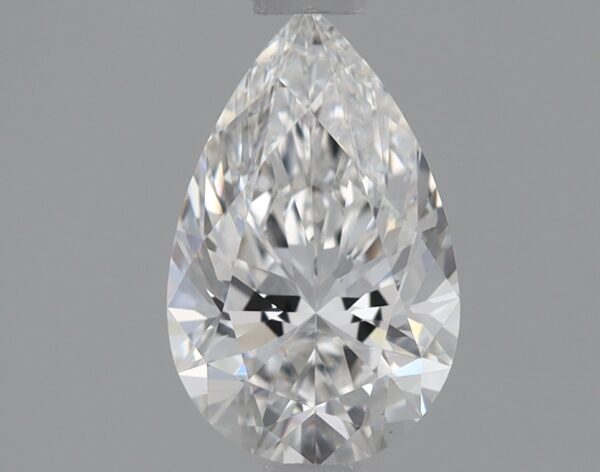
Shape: pear
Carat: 0.82
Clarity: VS1
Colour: E
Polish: EX
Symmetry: EX
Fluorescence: NONE
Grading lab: IGI
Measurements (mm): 8.28 x 5.24 x 3.32